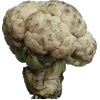
Label: Cauliflower 1